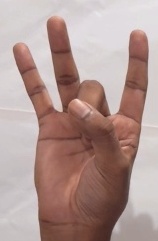
ASL sign: 8